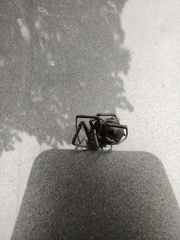
Species: Lactrodectus_hesperus